Sex Machines Museum

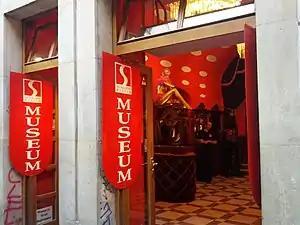
Entrance to the museum

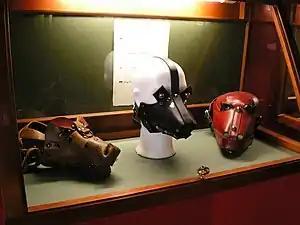
Three BDSM masks on display

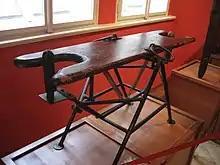
A seesaw-like device

Sex Machines Museum (abbreviated SMM) is a sex museum in Prague, Czech Republic, which has a collection of sex devices. Established in 2002, it is located near the Old Town Square. The official website of the Sex Machines Museum describes itself as "an exposition of mechanical erotic appliances, the purpose of which is to bring pleasure and allow extraordinary and unusual positions during intercourse." It is the only sex museum in the world solely dedicated to sex machines.